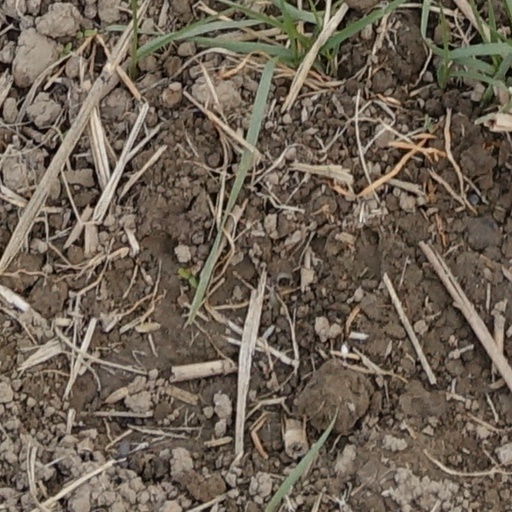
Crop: wheat